Bendik Brænne

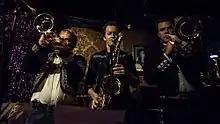
Bendik Brænne (centre) playing with Los Plantronics

In October 2014 he released his second album, titled Do you know who I think I am. The album got a Spellemansprisen nomination.